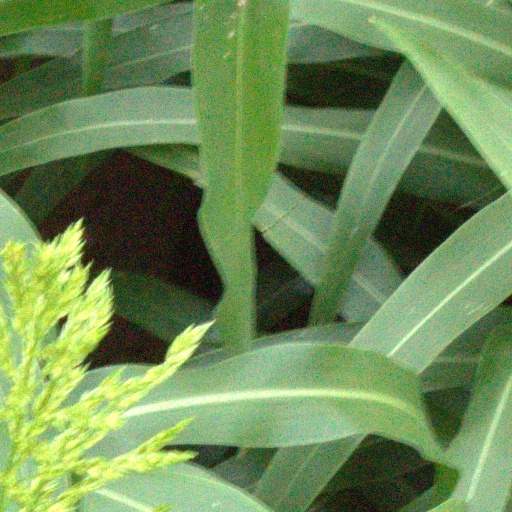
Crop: sorghum